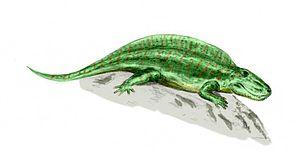
Sphenacodon est un genre fossile de synapsides appartenant à la famille des sphénacodontidés. Son nom français est sphénacodon. Il mesurait environ 3 mètres de long. Il vivait au Permien supérieur, dans les actuels Texas et Nouveau-Mexique. Il était proche de dimétrodon, mais, contrairement à ce dernier, ne possédait pas de voile dorsale. Ses mâchoires étaient puissantes, avec des dents tranchantes, ce qui laisse à penser qu'il était carnivore.